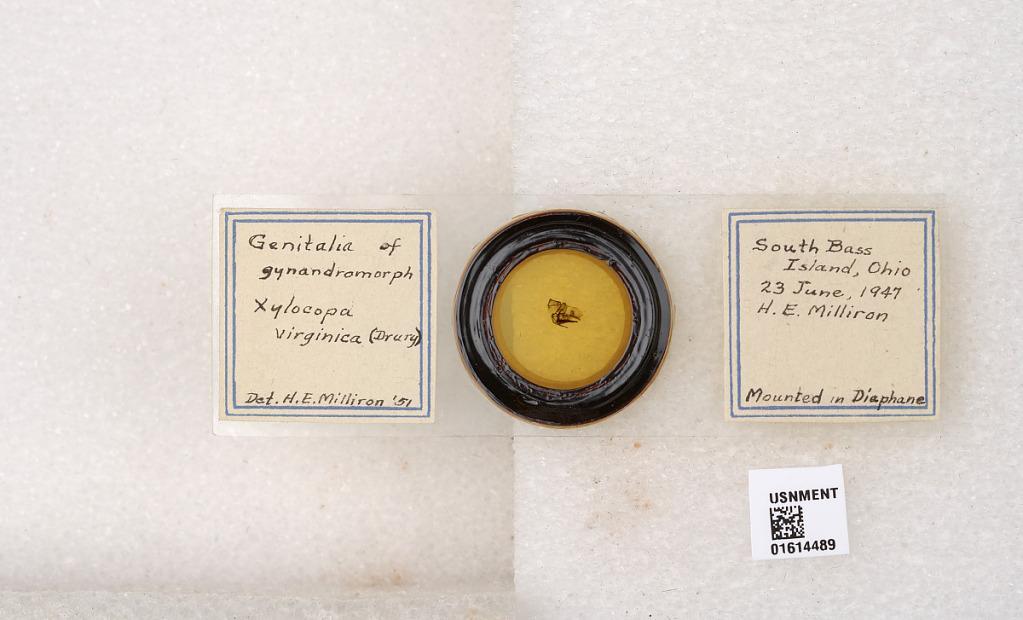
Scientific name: Xylocopa (Xylocopoides) virginica virginica (Linnaeus)
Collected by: H. Milliron
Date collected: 1947-6-23
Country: United States
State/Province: Ohio
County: Ottawa
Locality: South Bass Island
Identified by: Milliron, H. E.